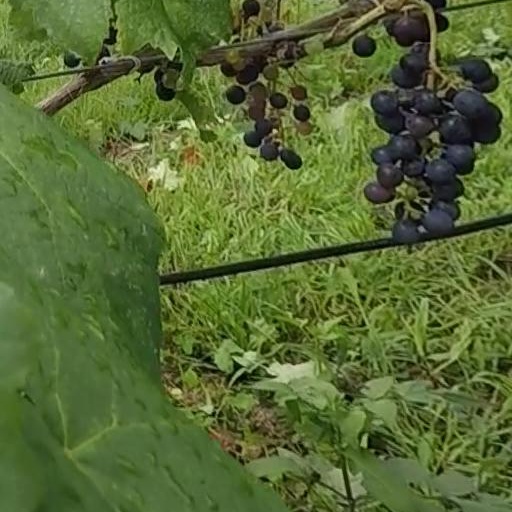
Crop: grape